Khor Fakkan

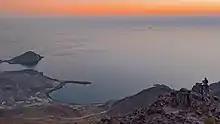
Al Rabi hiking trail in Khor Fakkan

In 1737, long after the Portuguese had been expelled from Arabia, the Persians again invaded Khor Fakkan, with some 5,000 men and 1,580 horses, with the help of the Dutch, during their intervention in the Omani civil war. In 1765 Khor Fakkan belonged to a sheikh of the Al Qasimi, Sharjah's ruling family, according to the German traveler Carsten Niebuhr. There is a map by the French cartographer Rigobert Bonne dating to about 1770 that shows the Arabian Peninsula and the Persian Gulf and includes Khor Fakkan.